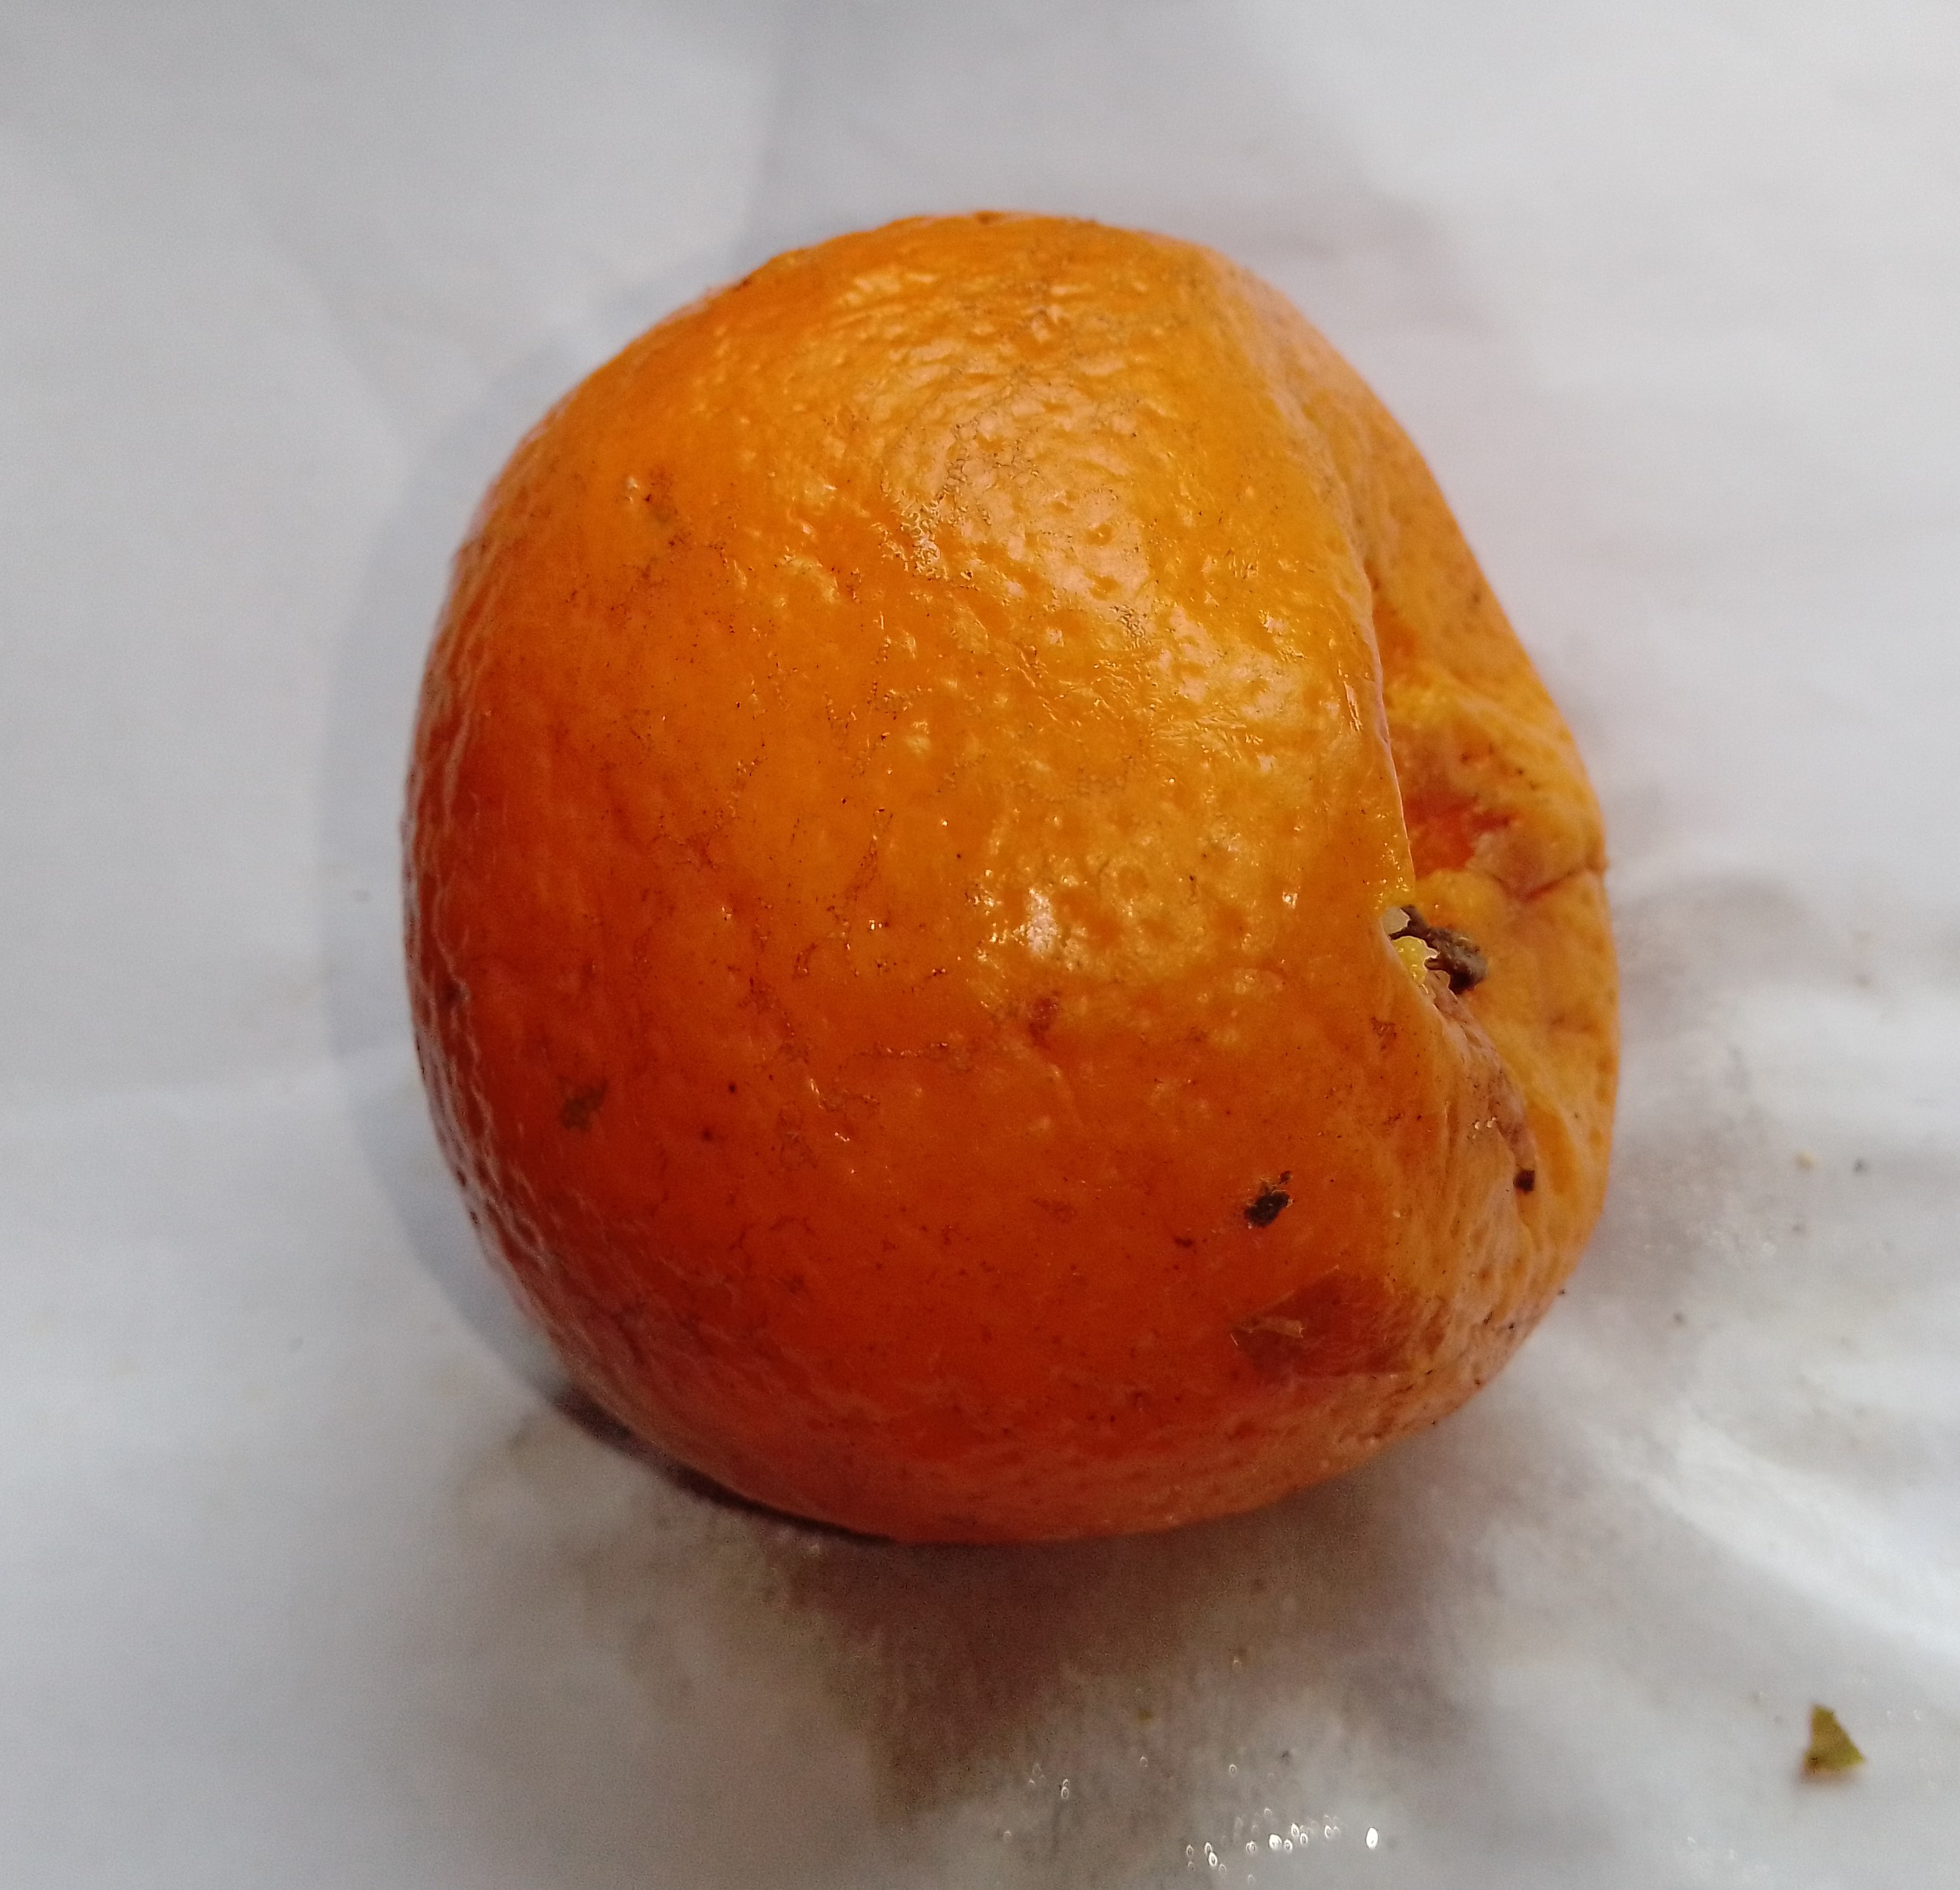
Fruit: orange
Condition: rotten